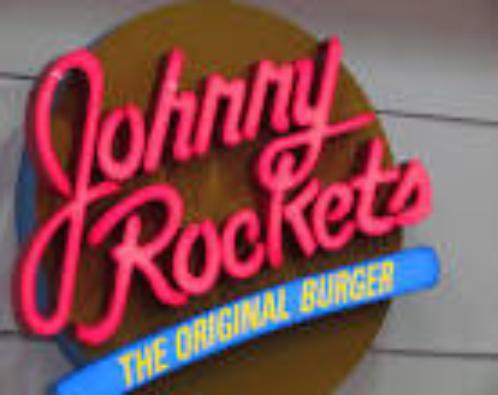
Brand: Johnny Rockets
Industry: Food